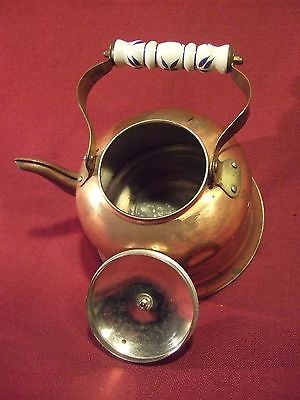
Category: kettle